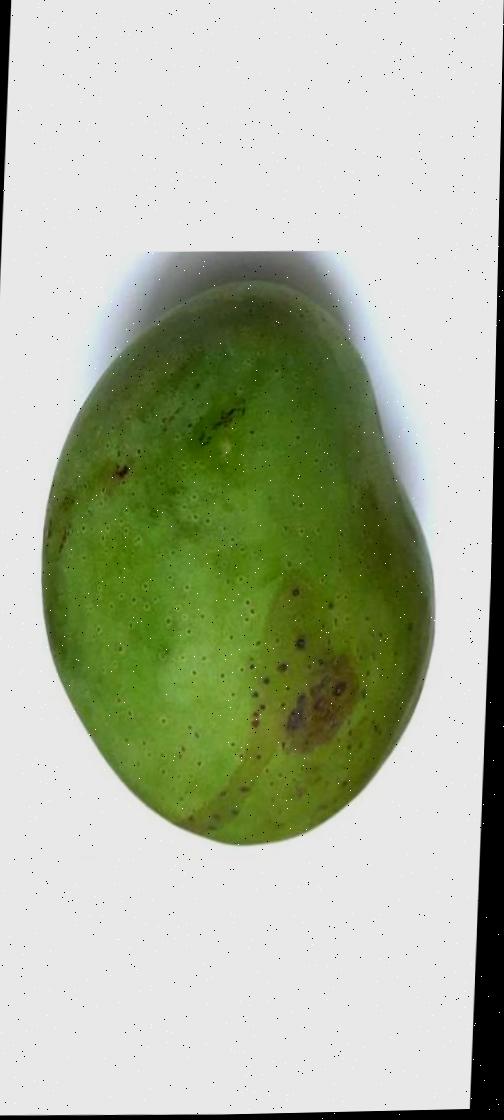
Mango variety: Fazli Shurmai